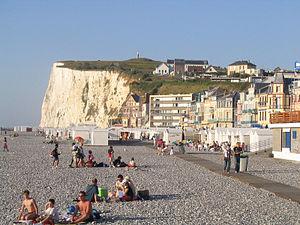
La plage (galets et sable à marée basse) de Mers-les-Bains
Mers-les-Bains est une commune française située dans le département de la Somme, en région Hauts-de-France. Le s se prononce à la fin de Mers.